Heming Olaussen

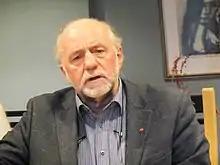
Heming Olaussen

Henning Olaussen (born 23 March 1949) was the leader of Nei til EU from 2004 to 2014, an organisation working against Norway becoming a member of the EU.